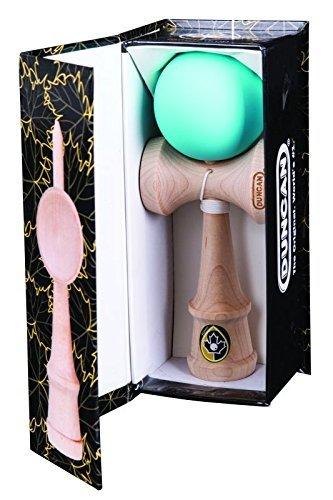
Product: Duncan Toys Maple Drop Pro Kendama, Assorted Colors
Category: Toys & Games | Sports & Outdoor Play | Toy Sports
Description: High performance Kendama: the maple drop Kendall is Duncan's highest quality Kendama.
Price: $13.79
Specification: ProductDimensions:2.7x2.2x7inches|ItemWeight:5ounces|ShippingWeight:9.6ounces(Viewshippingratesandpolicies)|DomesticShipping:ItemcanbeshippedwithinU.S.|InternationalShipping:ThisitemcanbeshippedtoselectcountriesoutsideoftheU.S.LearnMore|ASIN:B01CKHZKSW|Itemmodelnumber:3870KE|Manufacturerrecommendedage:6months-15years